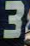
Number: 3